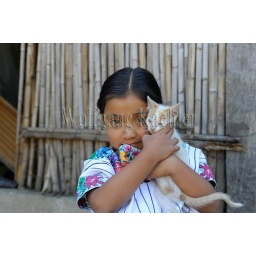
Guatemala, highlands, near antigua, santa catarina barahona, mayan girl in traditional dress, 5 years old with pet cat